The Legend of the Lost Keys

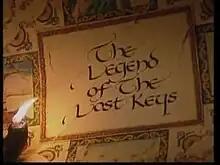
Opening credits

The Legend of the Lost Keys is an educational BBC Look and Read production, which first aired on BBC Two from 12 January to 23 March 1998, and was occasionally repeated on the same channel until 2007.